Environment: real
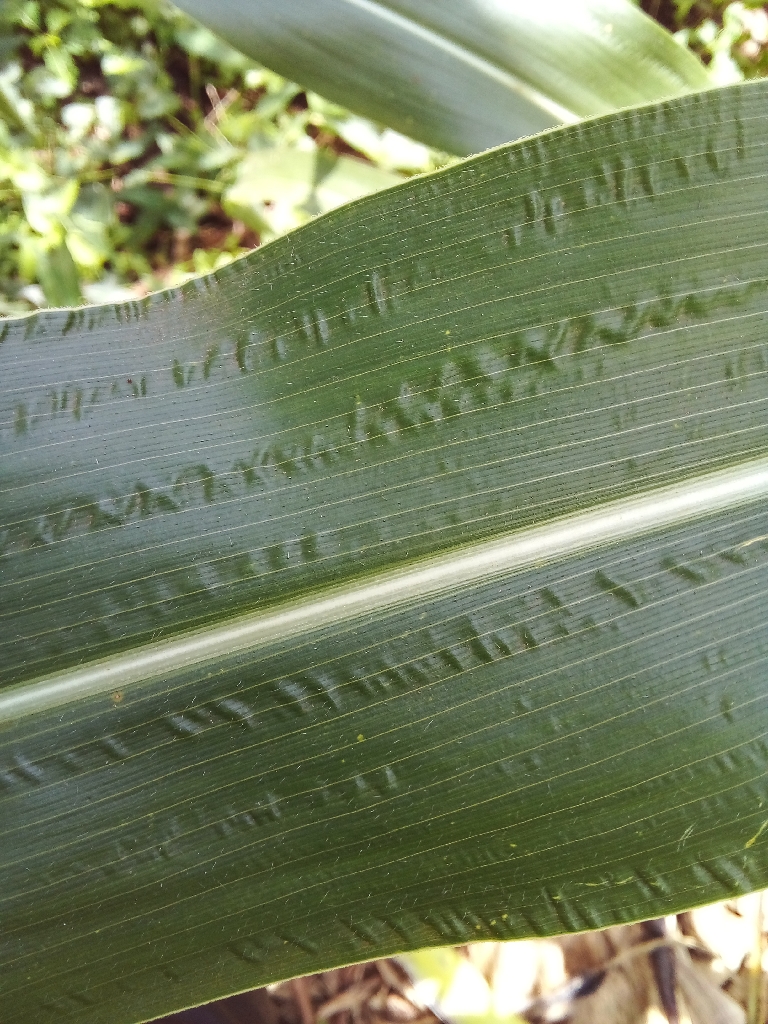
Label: healthy